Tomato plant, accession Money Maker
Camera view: vertical (180 deg); turntable rotation: 330 degrees
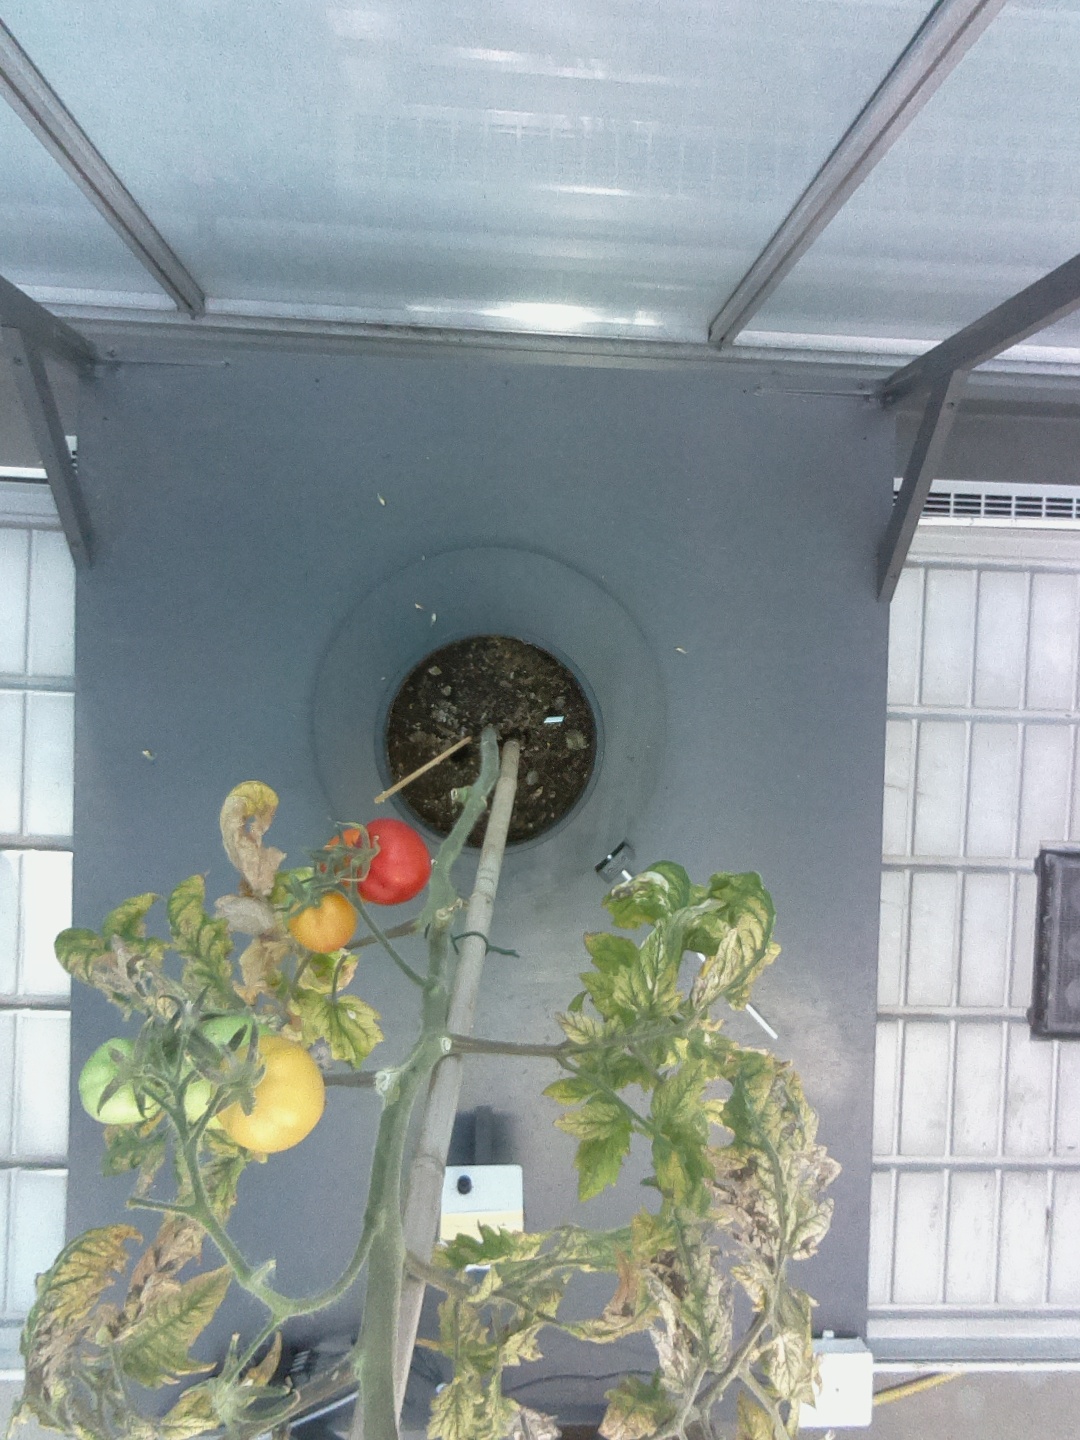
BBCH growth stage 85: 50%-60% of fruits show typical fully ripe color